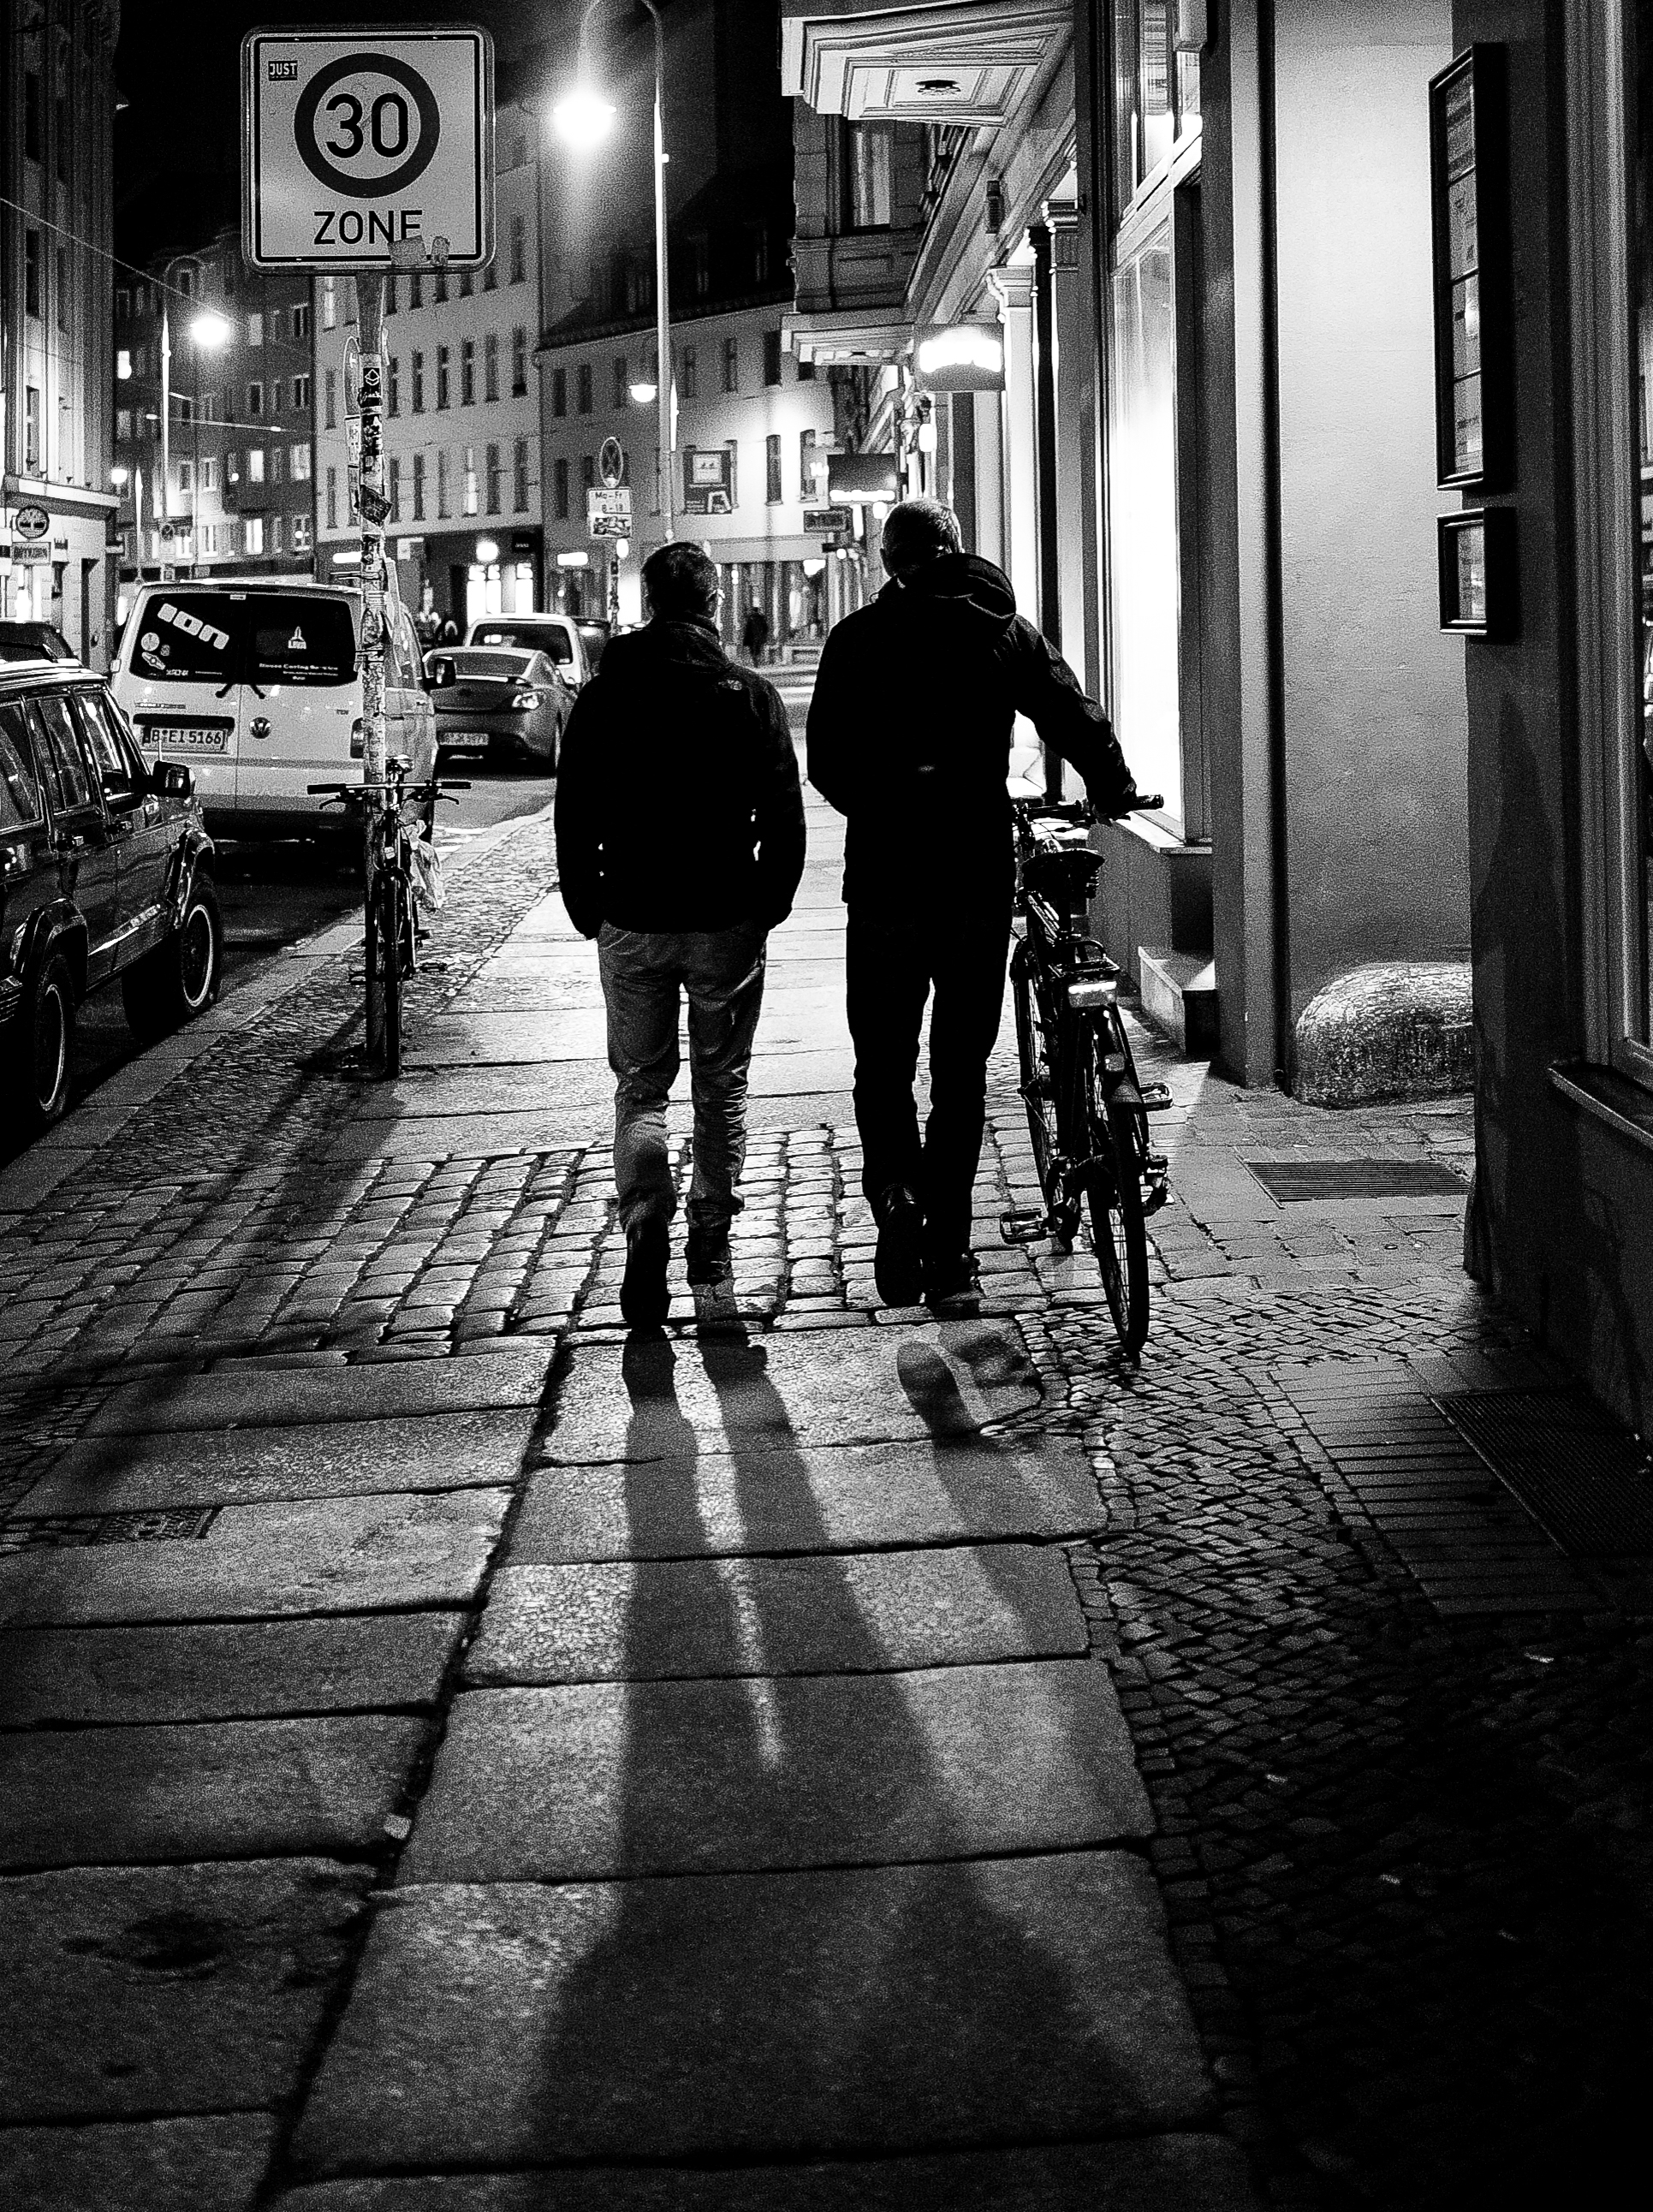
pedestrian, black and white, road, white, street, photography, europe, darkness, black, monochrome, art, mono, friends, infrastructure, photograph, snapshot, germany, deutschland, berlin, kunst, shape, strase, monochrom, metropolis, metropole, freunde, monochrome photography, film noir